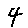
Label: 4